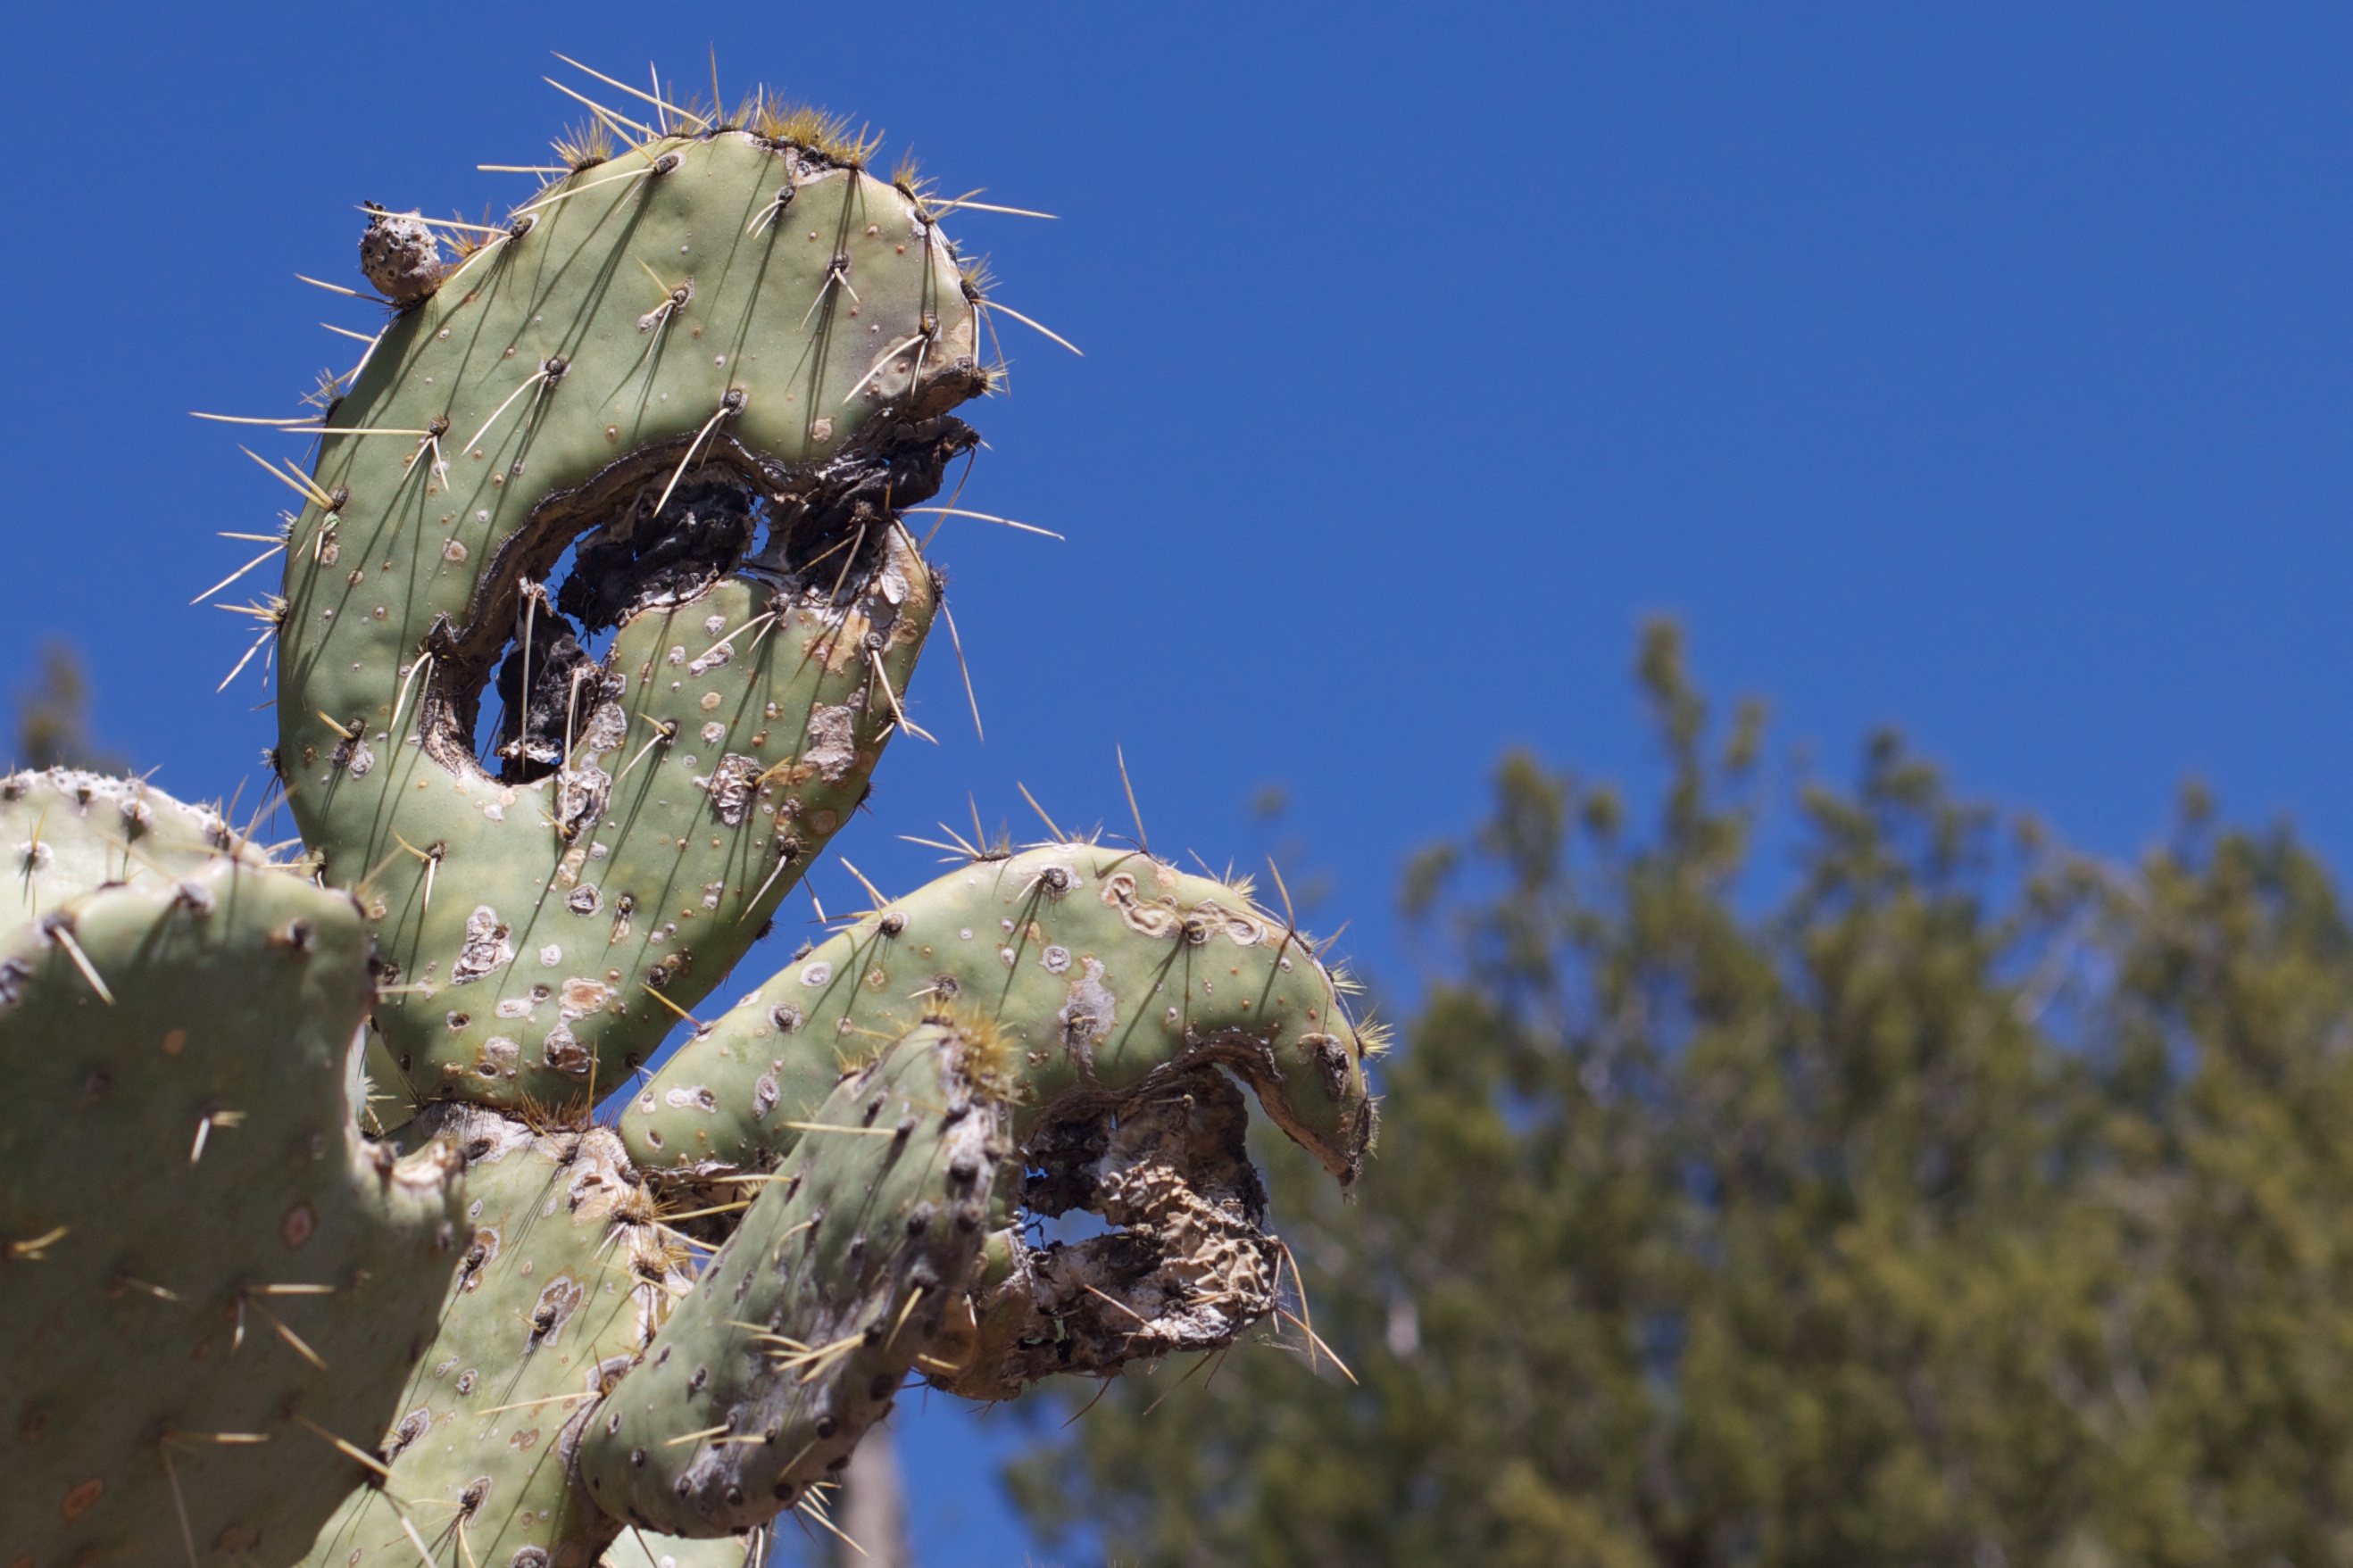
cactus, plant, flower, insect, flora, fauna, thistle, fossilcreek, macro photography, flowering plant, land plant, thorns spines and prickles